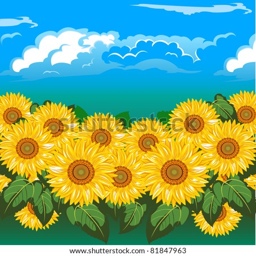
a beautiful field of sunflowers under cloud .